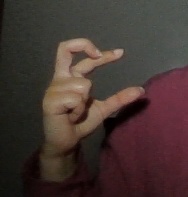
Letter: thal